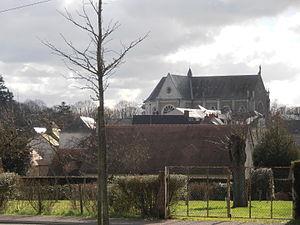
Vue sur Précigné avec la chapelle du centre médico-social Basile Moreau
Norbert-Georges-Pierre Rousseau, né le 7 juillet 1871 à Luché-Pringé, est un prêtre, docteur en théologie ainsi qu'enseignant, spécialiste du chant grégorien et enfin évêque du Puy-en-Velay. Il mourut le 2 octobre 1939 à Précigné.
Précigné est une commune française, située dans le département de la Sarthe en région Pays de la Loire, peuplée de 2 973 habitants.